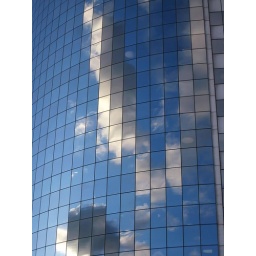
Pixellated clouds - the sky reflected in the glass curtain wall of 17 State Street, New York City.